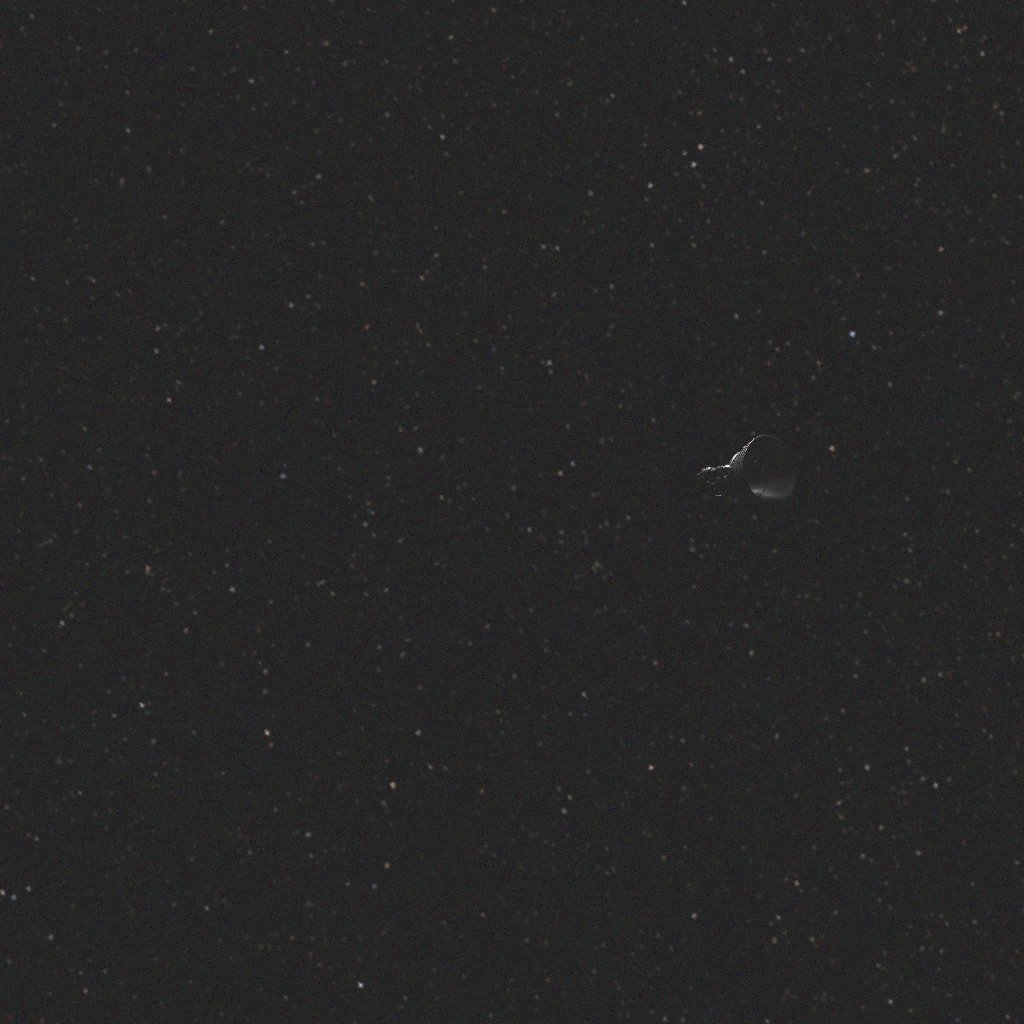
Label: debris